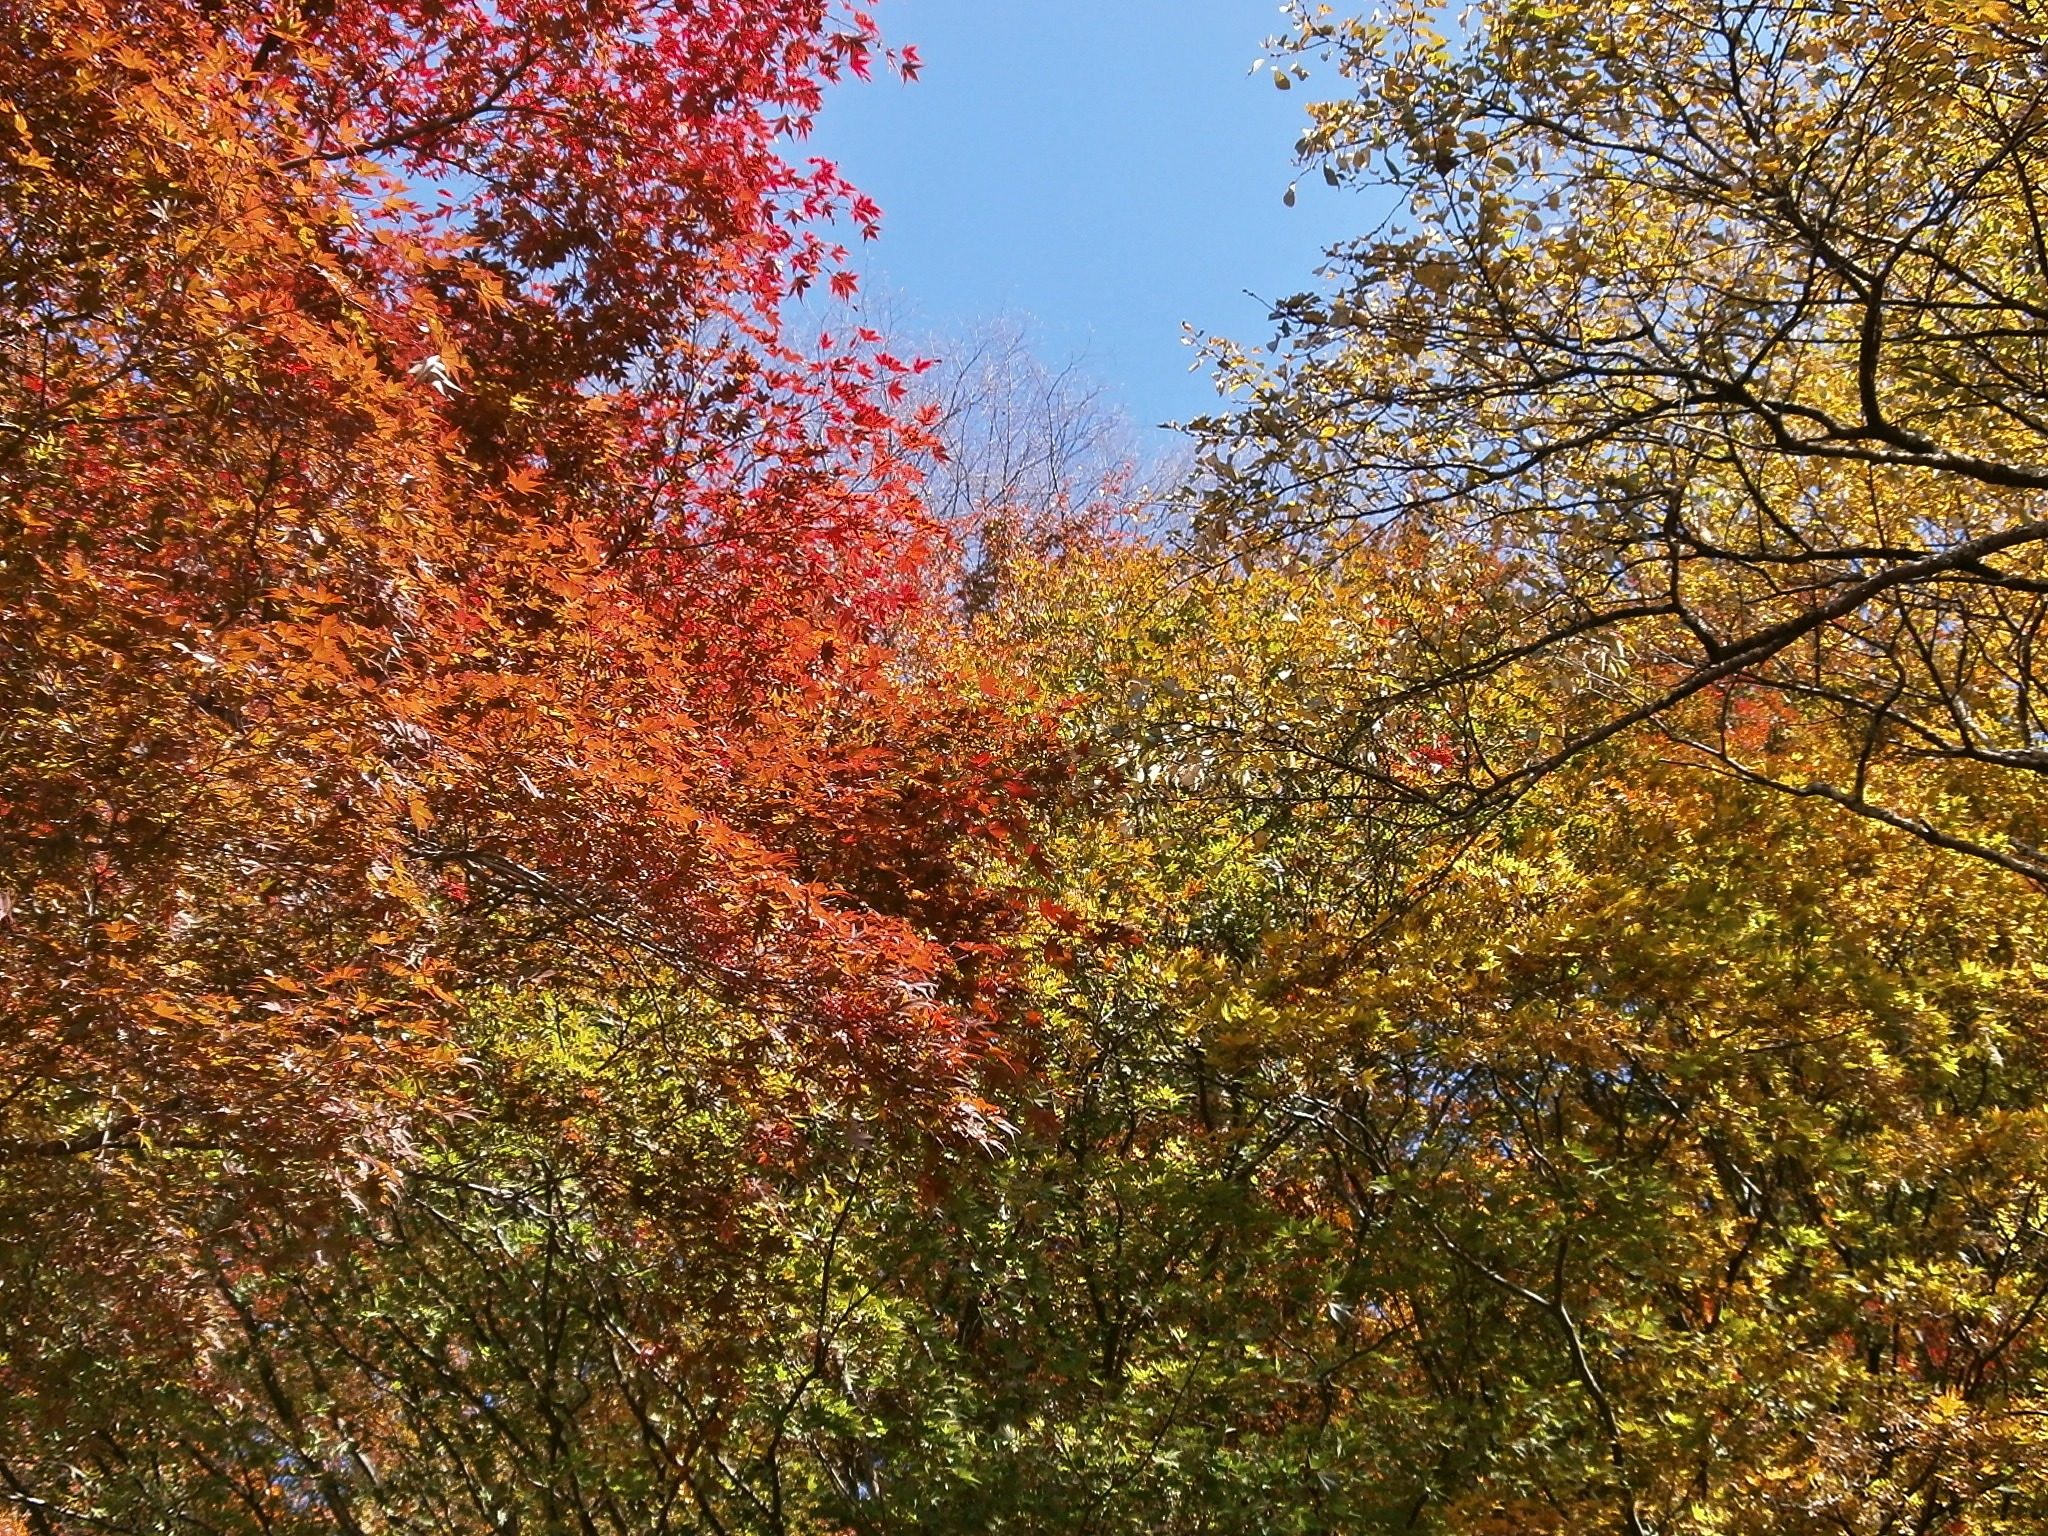
tree, nature, forest, branch, plant, sunlight, leaf, flower, autumn, colorful, season, maple tree, woods, deciduous, woodland, autumnal leaves, arboretum, woody plant, temperate broadleaf and mixed forest